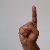
The image shows a hand gesture representing the letter 'D' in Indian Sign Language.